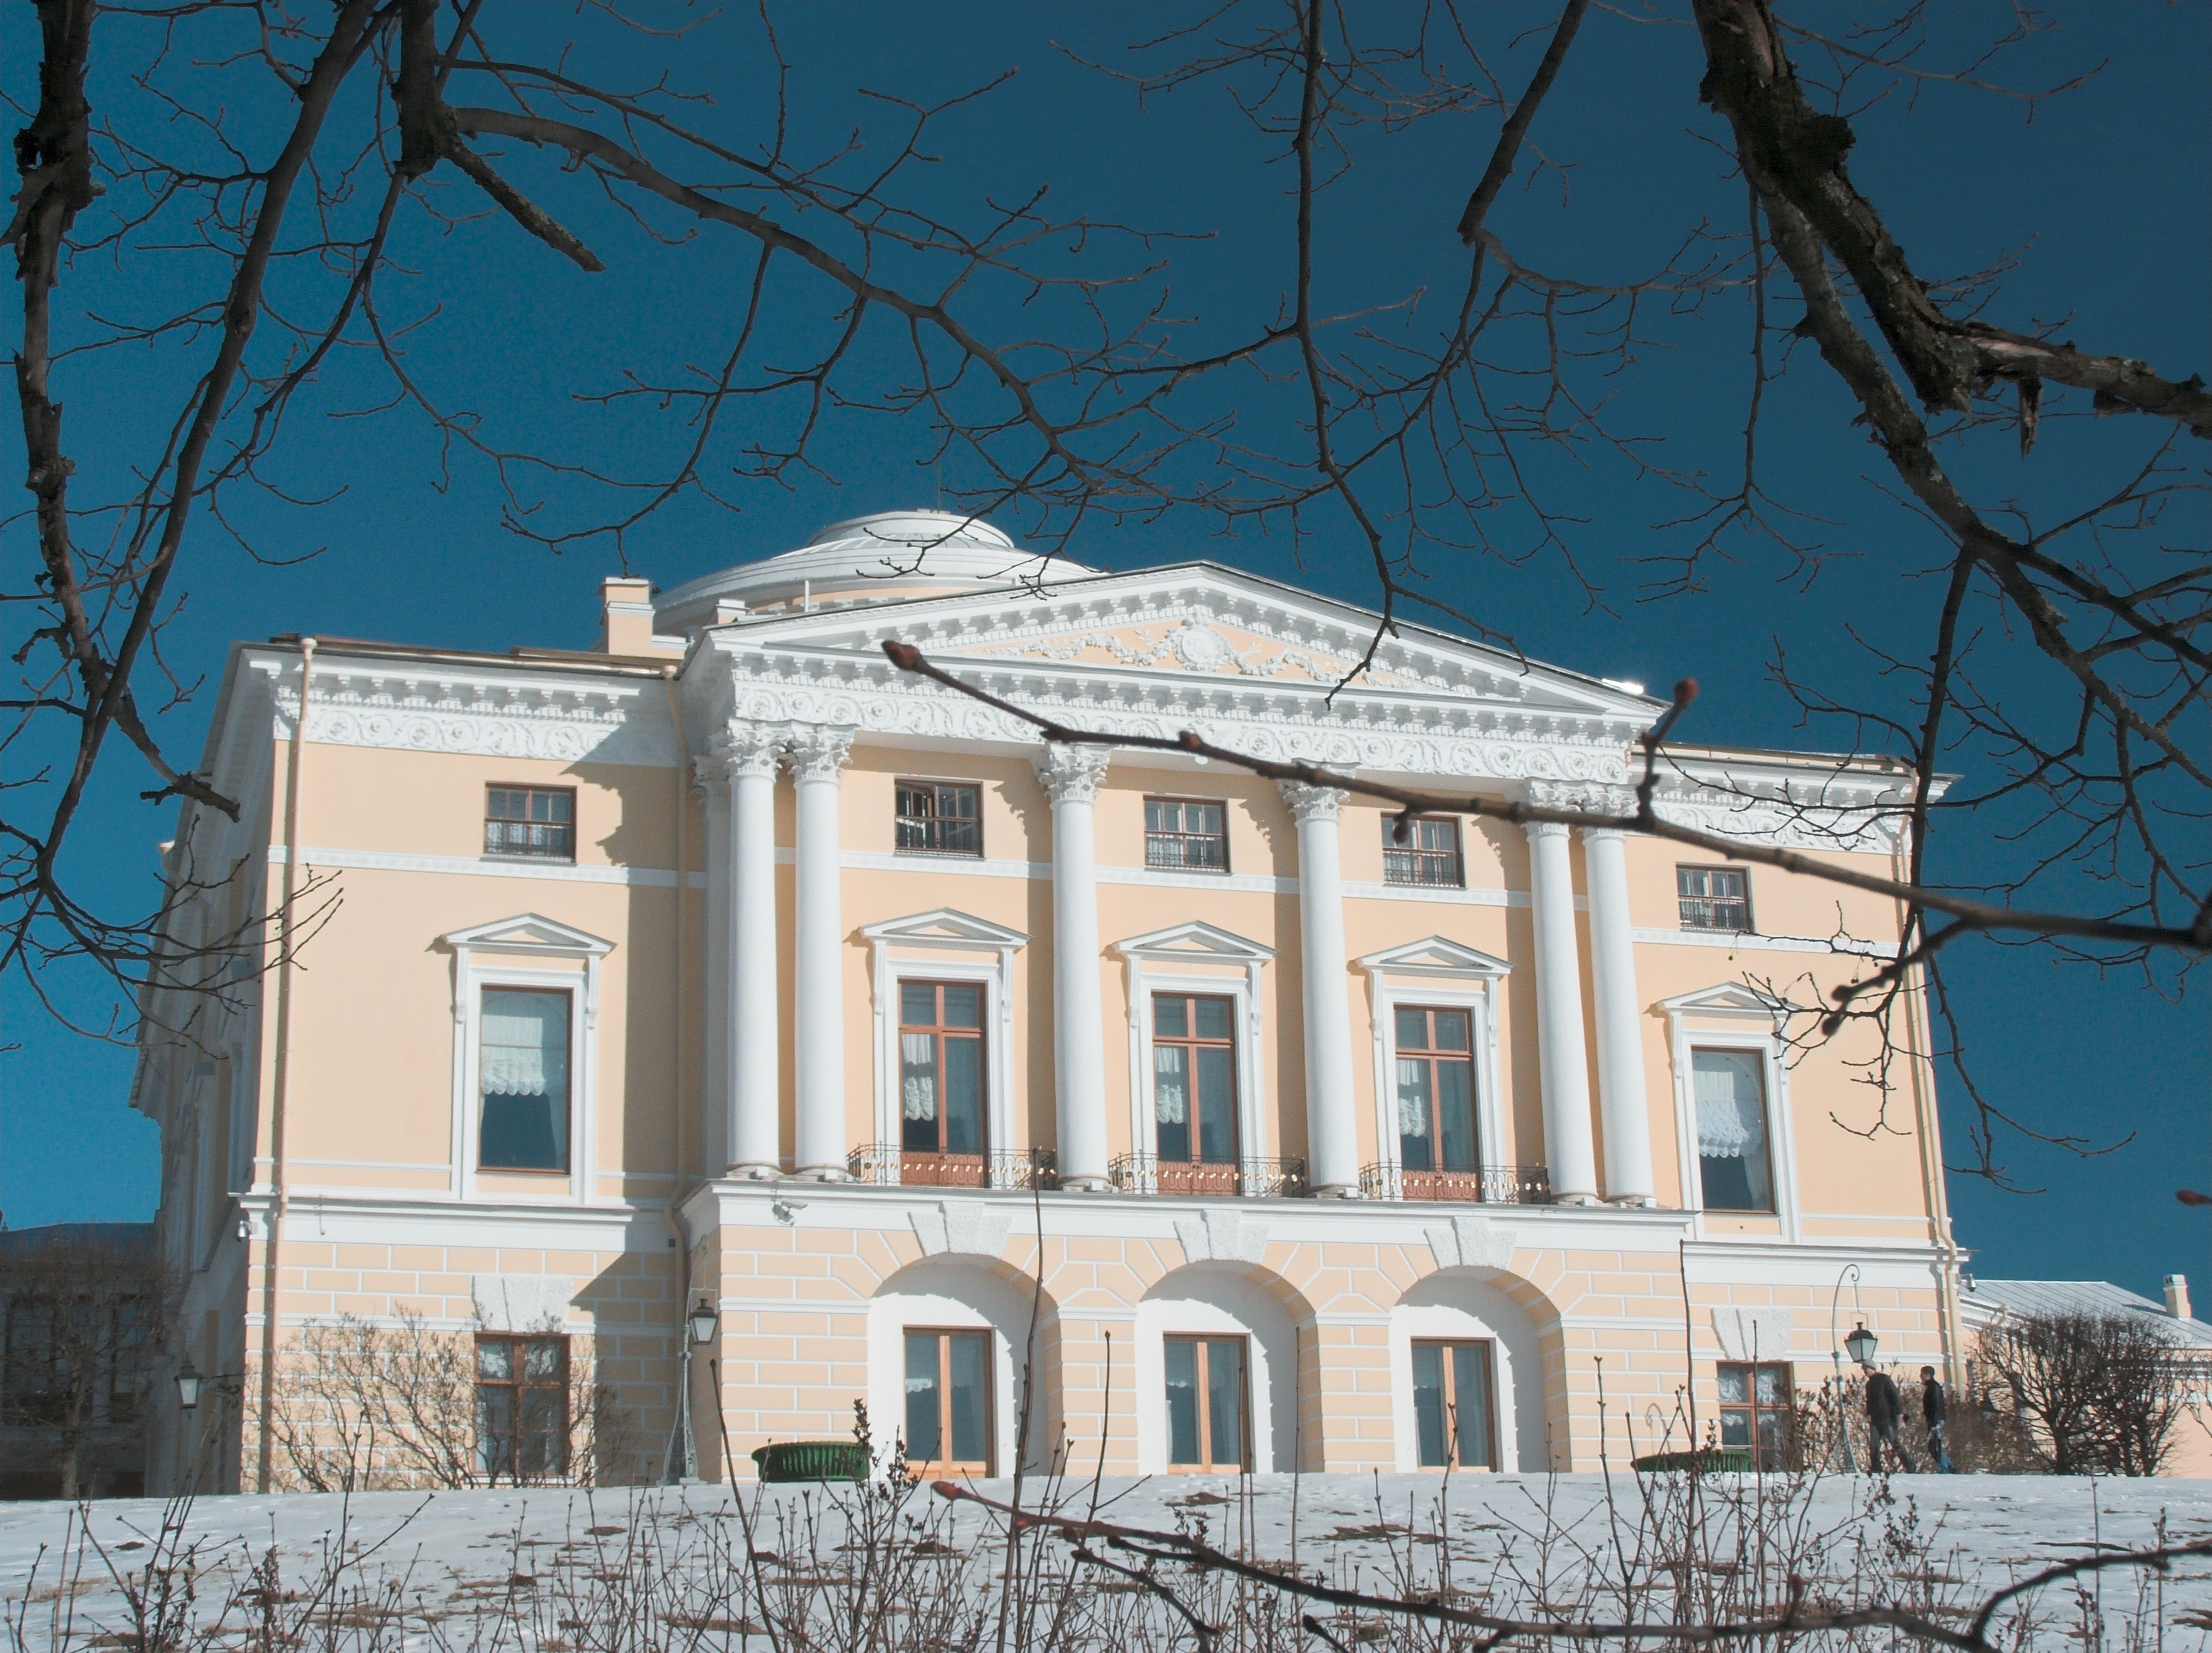
snow, winter, architecture, sky, mansion, house, town, building, palace, home, spring, park, landmark, facade, trees, sunny, synagogue, estate, neighbourhood, residential area